Nadezhda Bromley

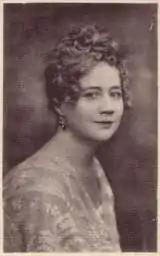

Nadezhda Nikolayevna Bromley (17 April 1884 — 25 May 1966) was a Russian and Soviet actress, theatre director, poet, short story writer and playwright. In 1932, she was honored as the Meritorious Artist of RSFSR.